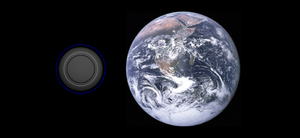
PSR B1257+12 b ou Draugr, initialement nommée PSR B1257+12 A, est une exoplanète située à 980 années-lumière de la Terre dans la constellation de la Vierge. Elle orbite à 0,19 UA autour de PSR B1257+12, un pulsar milliseconde, dont elle constitue la planète la plus intérieure du système planétaire ; il s'agit donc d'une planète de pulsar.